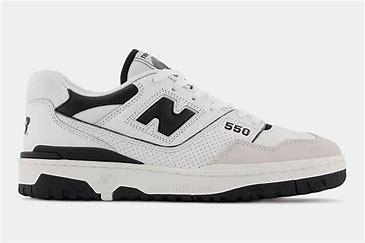
Brand: New
Model: Balance kg New Balance 550